2-Phenylpyridine

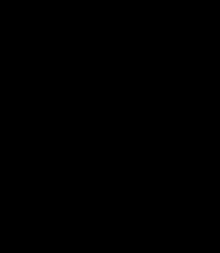
Structure of Ir(CH-CHN)

The degree and regiochemistry of fluorination of metalated 2-phenylpyridine ligands in platinum(II) complexes significantly modifies the emission properties of the complexes.